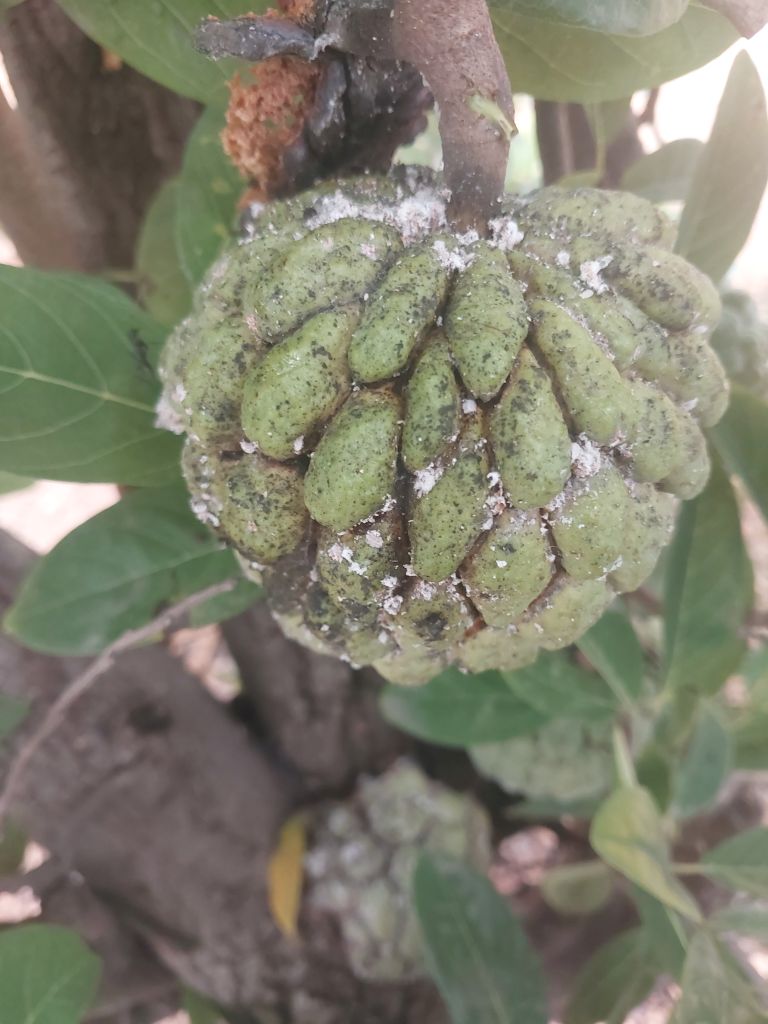
Disease label: Leaf spot on fruit